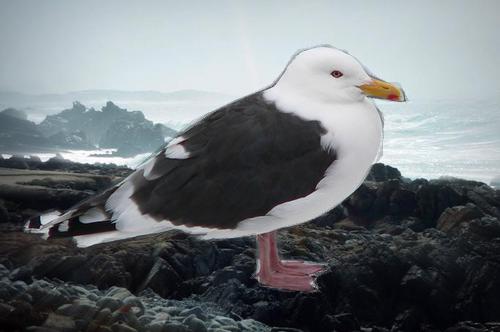
Bird species: Slaty_backed_Gull
Bird type: waterbird
Background: water